William Vaux, 3rd Baron Vaux of Harrowden

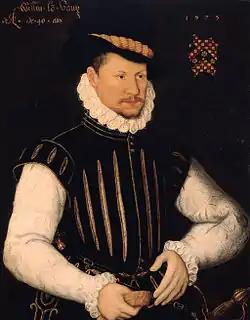
William, Lord Vaux of Harrowden, 1575

William Vaux, 3rd Baron Vaux of Harrowden (before 14 August 1535 – 20 August 1595) was an English peer. He was noted for his Roman Catholic faith and support of Catholic missionary activity.